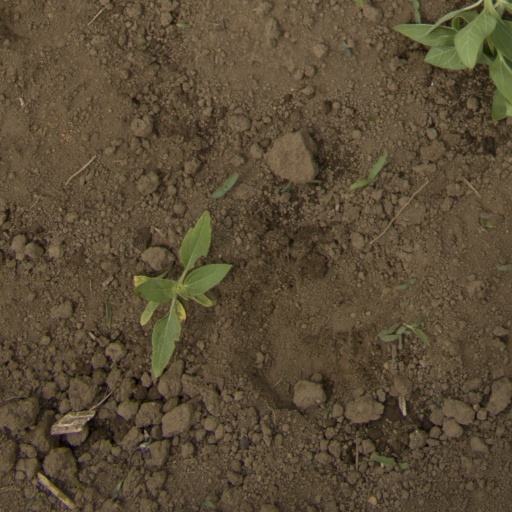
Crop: Jerusalem artichoke